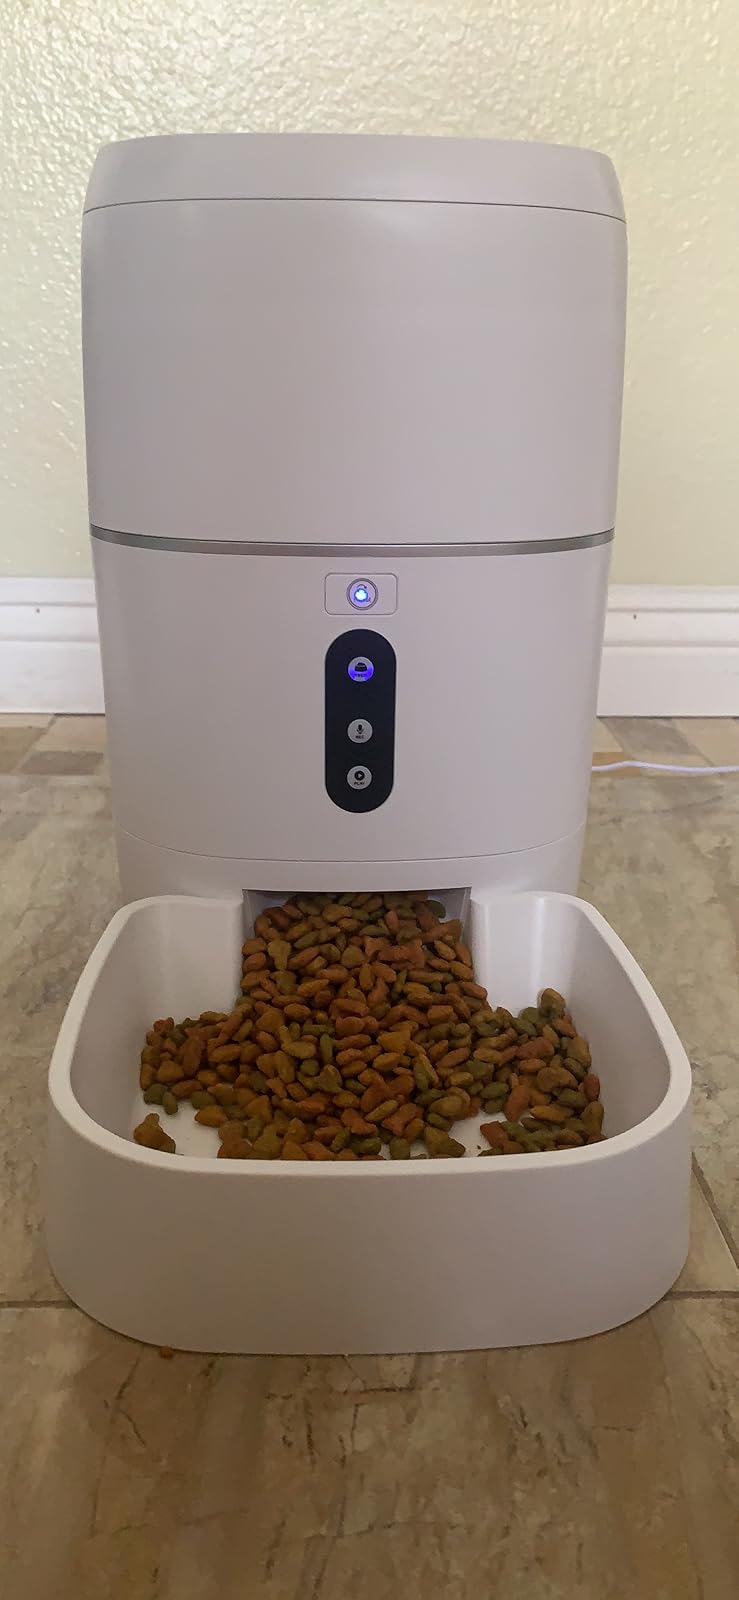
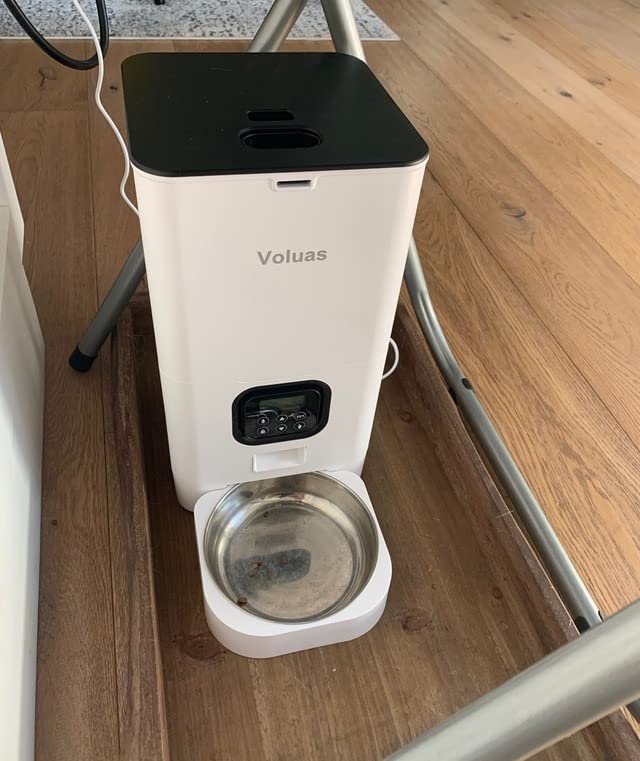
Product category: items_feeder
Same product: no